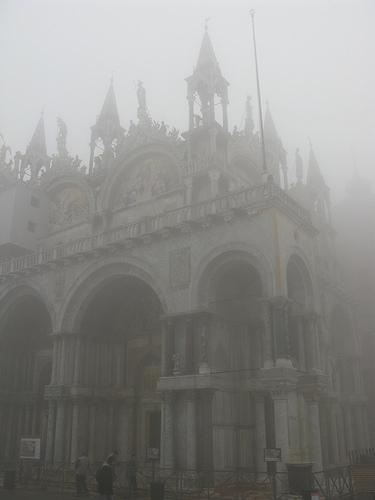
Weather: foggy or hazy